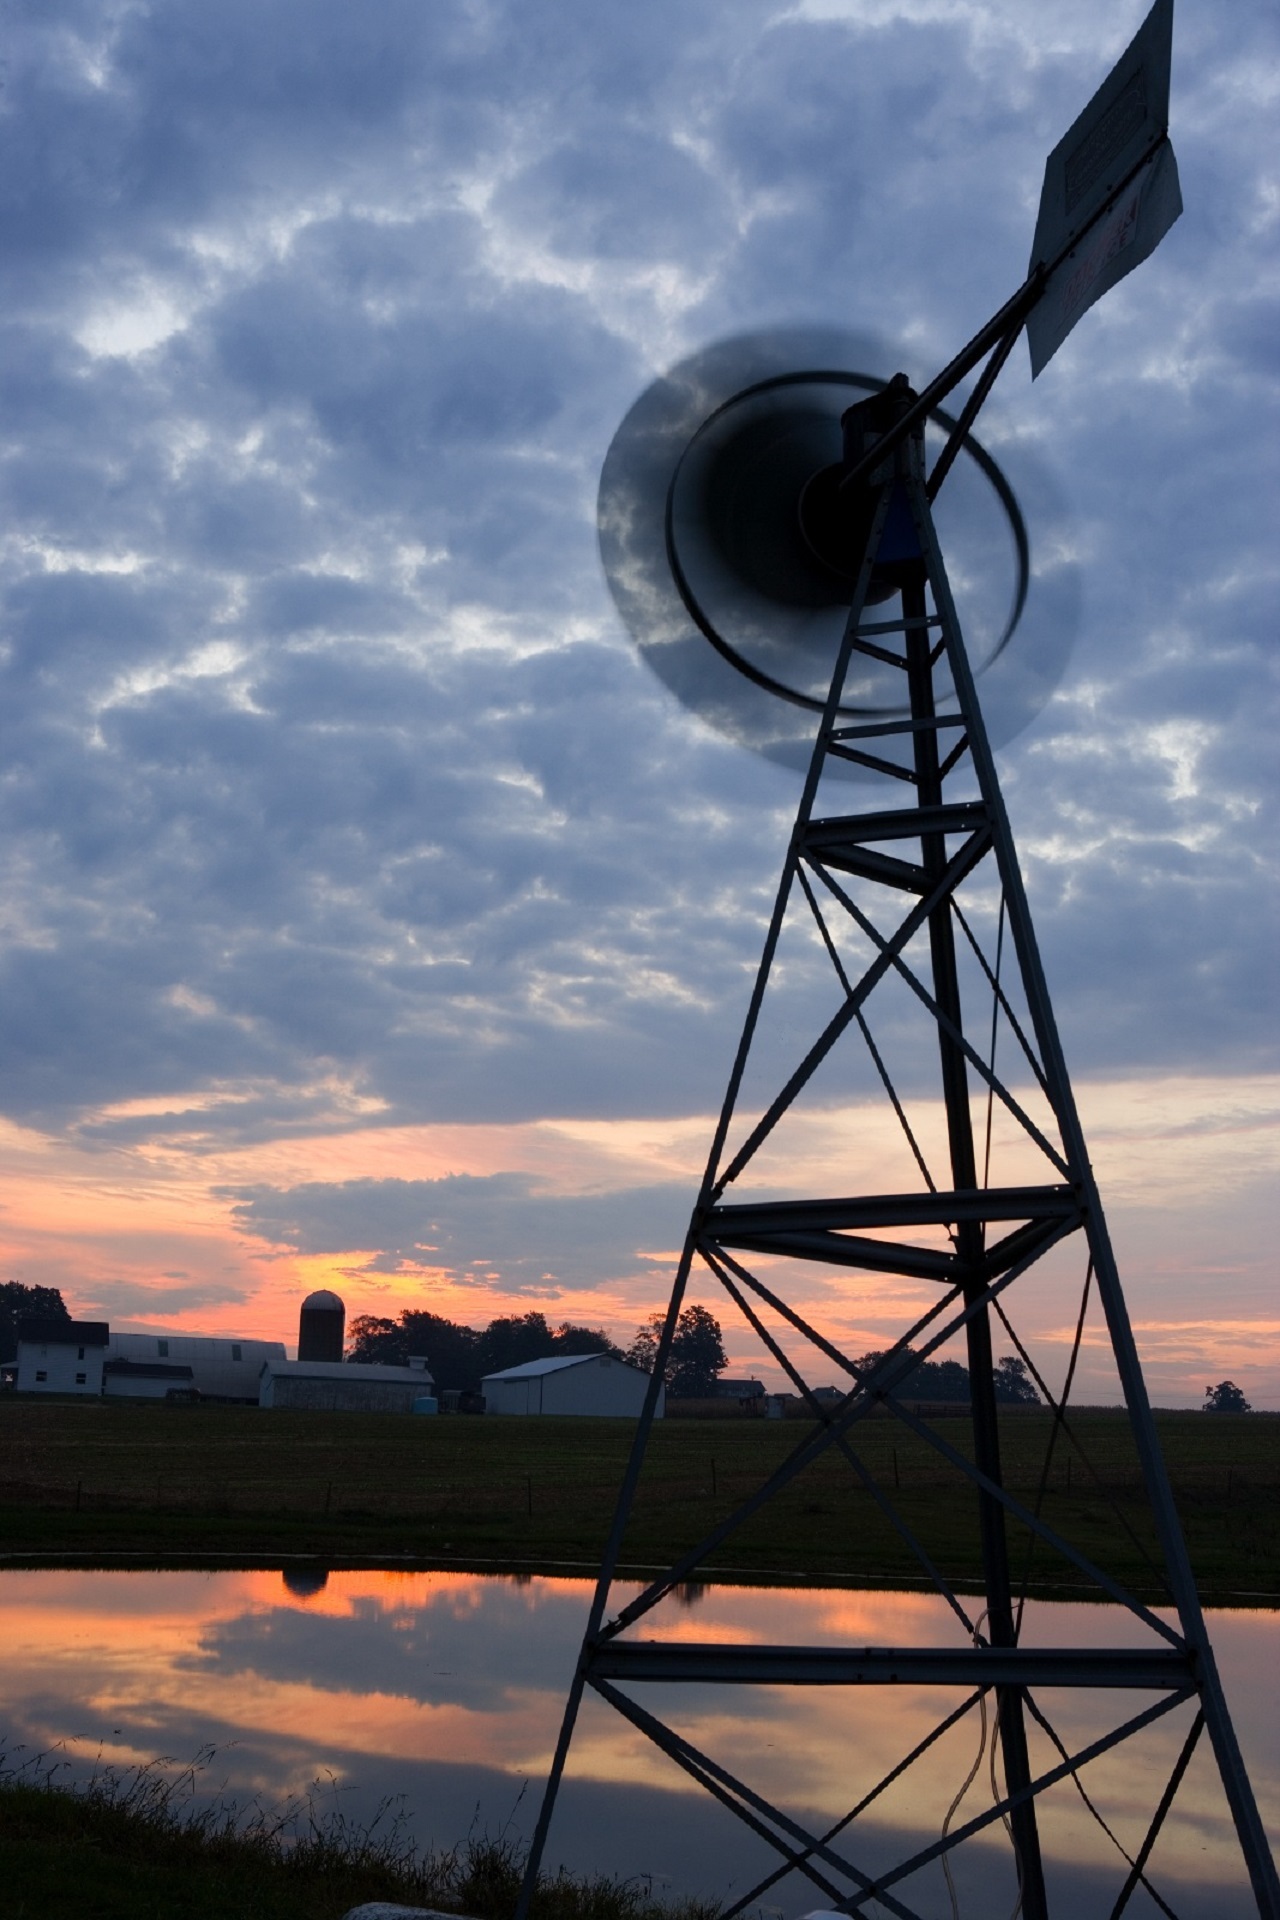
landscape, water, cloud, sky, sunset, farm, windmill, wind, dusk, pond, rural, reflection, tower, mast, machine, electricity, agriculture, turbine, energy, power, clouds, mill, propeller, transmission tower, overhead power line